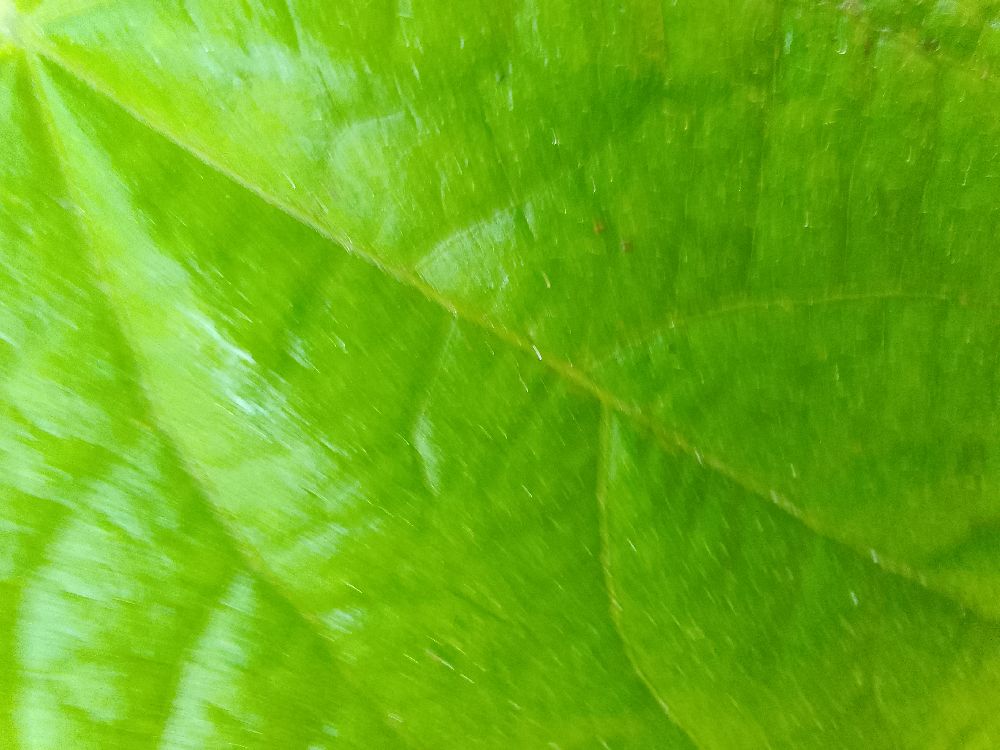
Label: healthy